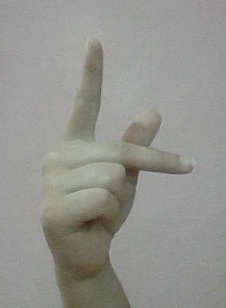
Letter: dha